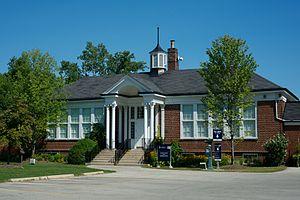
Cet article recense les lieux patrimoniaux de Mississauga inscrits au répertoire des lieux patrimoniaux du Canada, qu'ils soient de niveau provincial, fédéral ou municipal.